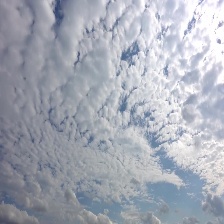
Cloud type: Cirroculumulus